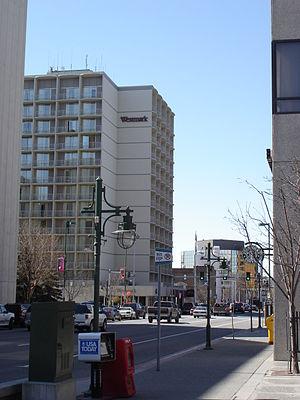
Westmark Hotels est une chaîne d'hôtellerie située en Alaska et dans le Yukon, Cette entreprise appartient à Carnival corporation & plc, le leader mondial des croisières maritime.